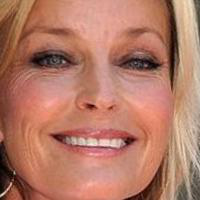
Age group: age 56-65